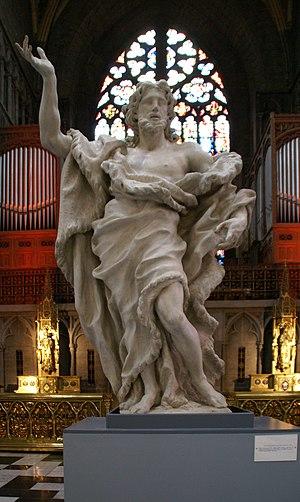
Liège, Cathédrale Saint Paul, Saint-Jean Baptiste par Jean Del Cour (1682)
Jean Del Cour, né en 1627 puis baptisé le 13 août 1631 à Hamoir et décédé le 4 avril 1707 à Liège, est un sculpteur du courant baroque. Il est connu comme étant celui qui introduisit ce style dans la principauté de Liège et est considéré comme le plus fameux représentant de ce style en Wallonie.
Voici la liste commentée des sculptures qui ornent la ville belge de Liège, classées par quartier.